Jaguar XJR-10

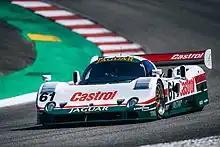
Jaguar XJR-10 at the 2022 Rolex Monterey Motorsports Reunion

The Jaguar XJR-10 is an IMSA GTP sports prototype race car, designed, developed, and built by TWR for Jaguar, with the aim of competing, from 1989, in the IMSA GT Championship. Jaguar XJR-10s competed until 1991, before Jaguar replaced it with the Jaguar XJR-16. The car debuted a new 3.0-liter twin-turbo V6 engine, which replaced the previous V12, and was later fitted to the Jaguar XJ220 as well.